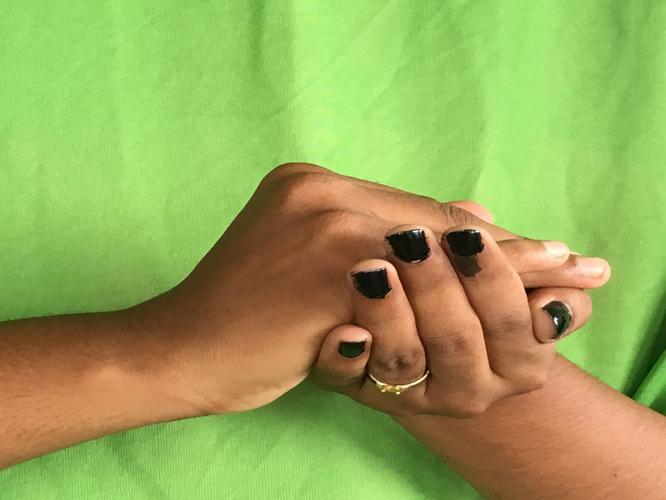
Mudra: Samputa
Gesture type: double_hand